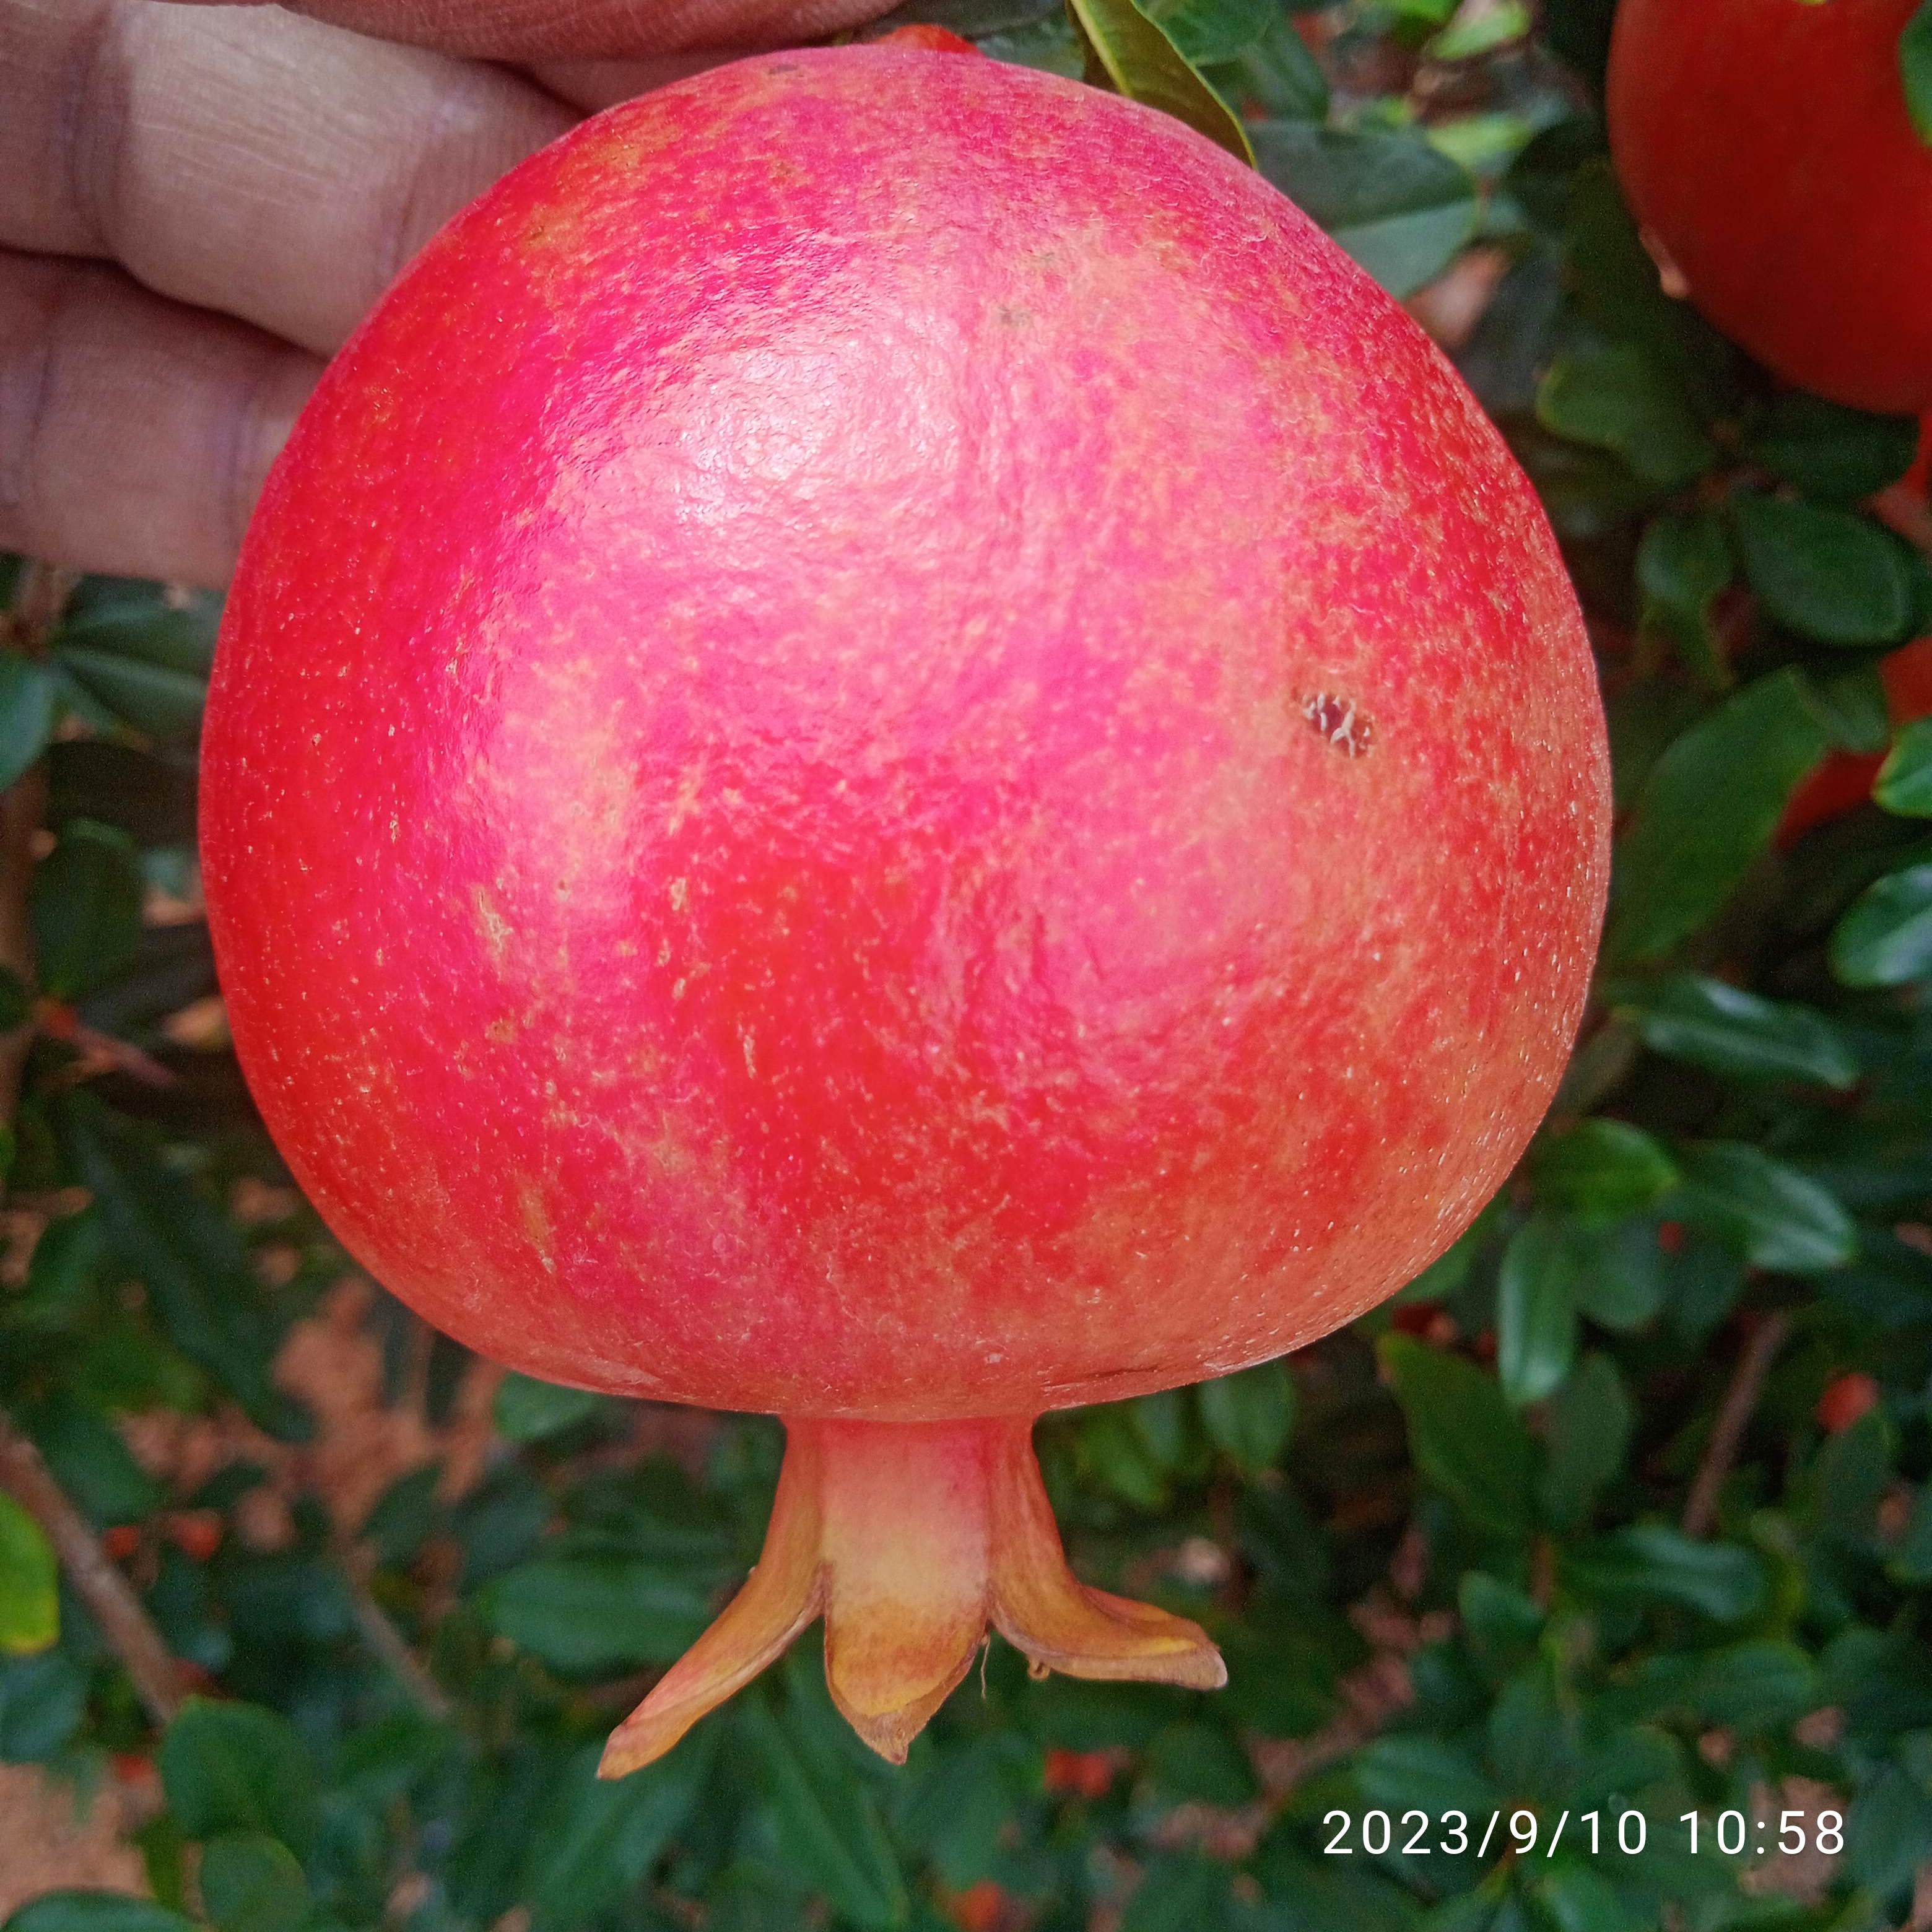
Label: Healthy